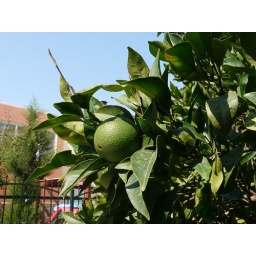
seen standing around in front of the appartment door